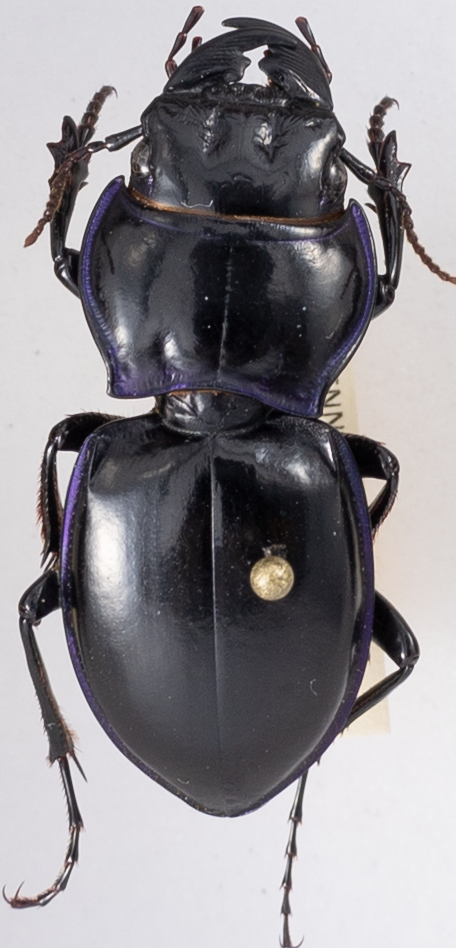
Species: Pasimachus punctulatus
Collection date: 2017-06-27
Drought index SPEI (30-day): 0.534
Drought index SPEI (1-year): -0.62
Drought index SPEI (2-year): -0.48